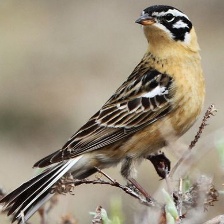
Species: SMITHS LONGSPUR
Scientific name: CALCARIUS PICTUS